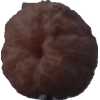
Label: orange_peeled